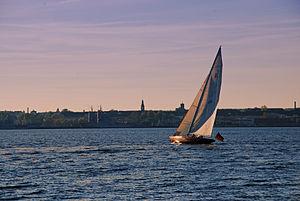
Le Germania IV est un sloop construit en 1939 pour Gustav Krupp von Bohlen und Halbach propriétaire de l'entreprise Krupp à Essen. C'est le quatrième des six bateaux construits pour la famille Krupp.